Mortlake

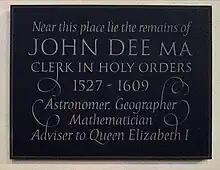
John Dee memorial plaque in the church of St Mary the Virgin Mortlake

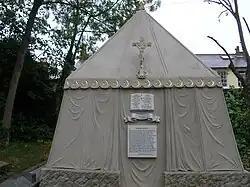
Sir Richard Burton's tomb at St Mary Magdalen's Roman Catholic Church cemetery

Apart from Archbishops of Canterbury, Mortlake's most famous former resident is John Dee (1527–1608/09), mathematician, astronomer, astrologer, alchemist and adviser to Queen Elizabeth I. He lived at Mortlake from 1565 to 1595 except for the six years between 1583 and 1589 when he was travelling in Europe. His house no longer exists but it became the Mortlake Tapestry Works and at the end of the 18th century was a girls' school.